Wiktor Tomir Drymmer

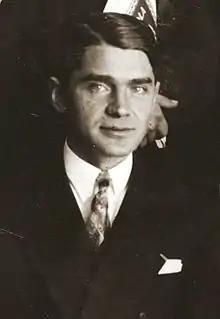
Wiktor Tomir Drymmer, Officer of Polish Intelligence Service and diplomat, died 1975

Wiktor Tomir Drymmer (1896–1975) was a Polish Army colonel and intelligence officer.